Sorin Coliban

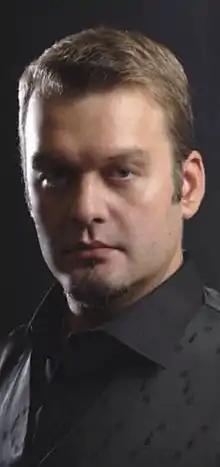

Sorin Coliban (born 1976 in Bucharest) is a Romanian opera singer with an international career. His voice range is bass–baritone. He is known for the volume and projection of his voice, both of which help him to sing both bass and baritone roles. He is one of the few singers to have performed (in the contemporary opera Macbeth by Salvatore Sciarrino in Luzern in 2004) with two different voices in the same performance: bass-baritone and countertenor.